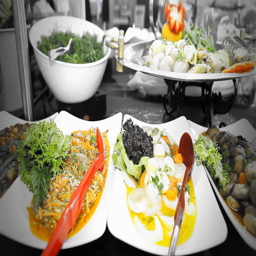
eat , food on the table